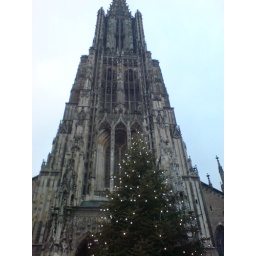
Apparently the highest church tower thingy in the world, standing at 161.53 metres high...in 'Ulm', not far from Munich